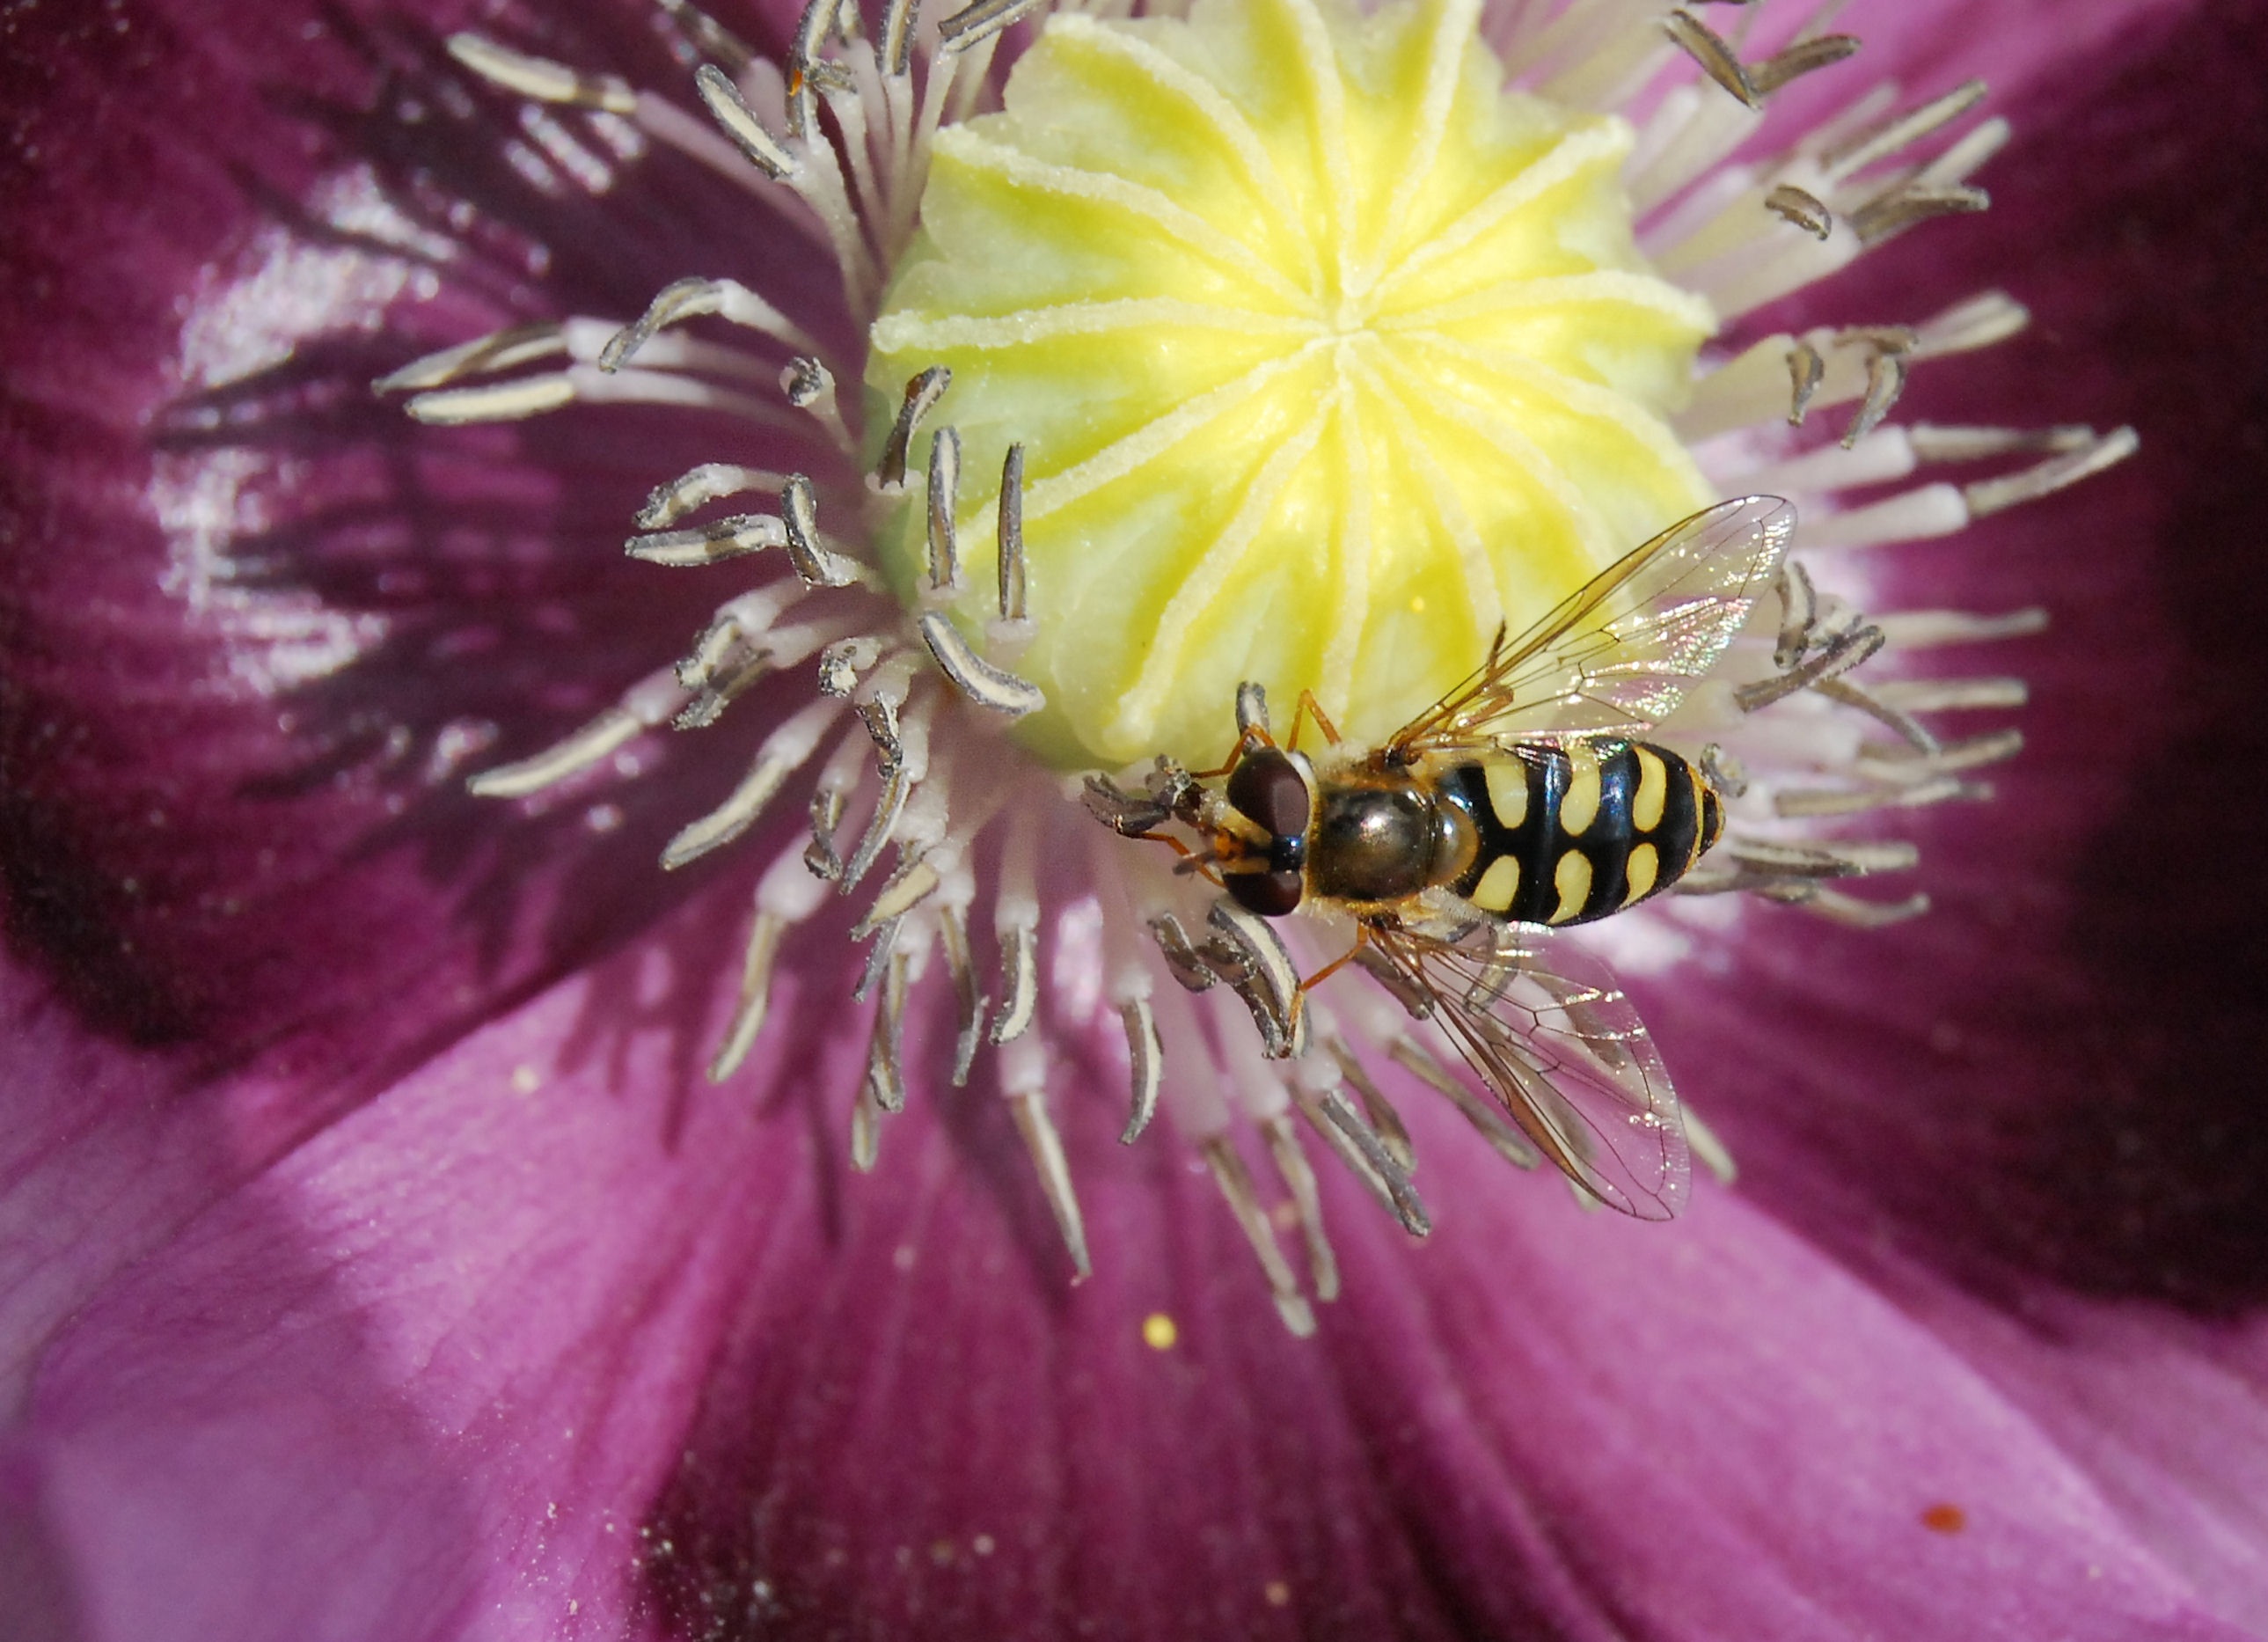
blossom, plant, photography, flower, petal, pollen, insect, pink, flora, invertebrate, wildflower, close up, hoverfly, wings, nectar, macro photography, flowering plant, hover fly, land plant